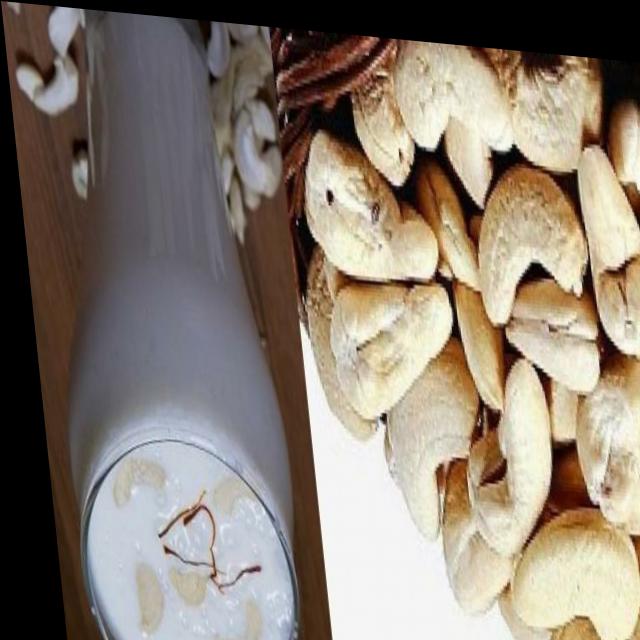
Dish: lassi